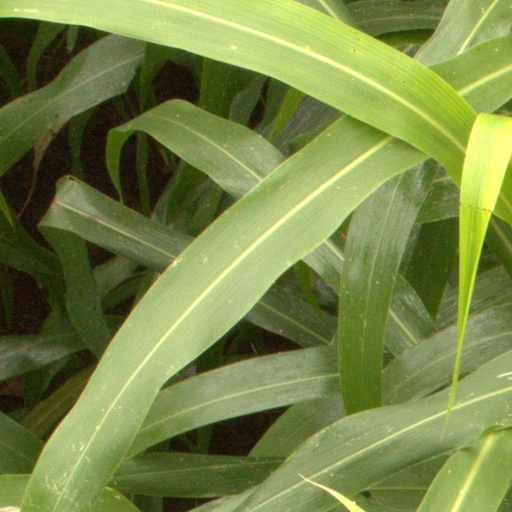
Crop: sorghum